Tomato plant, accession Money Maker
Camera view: vertical (180 deg); turntable rotation: 150 degrees
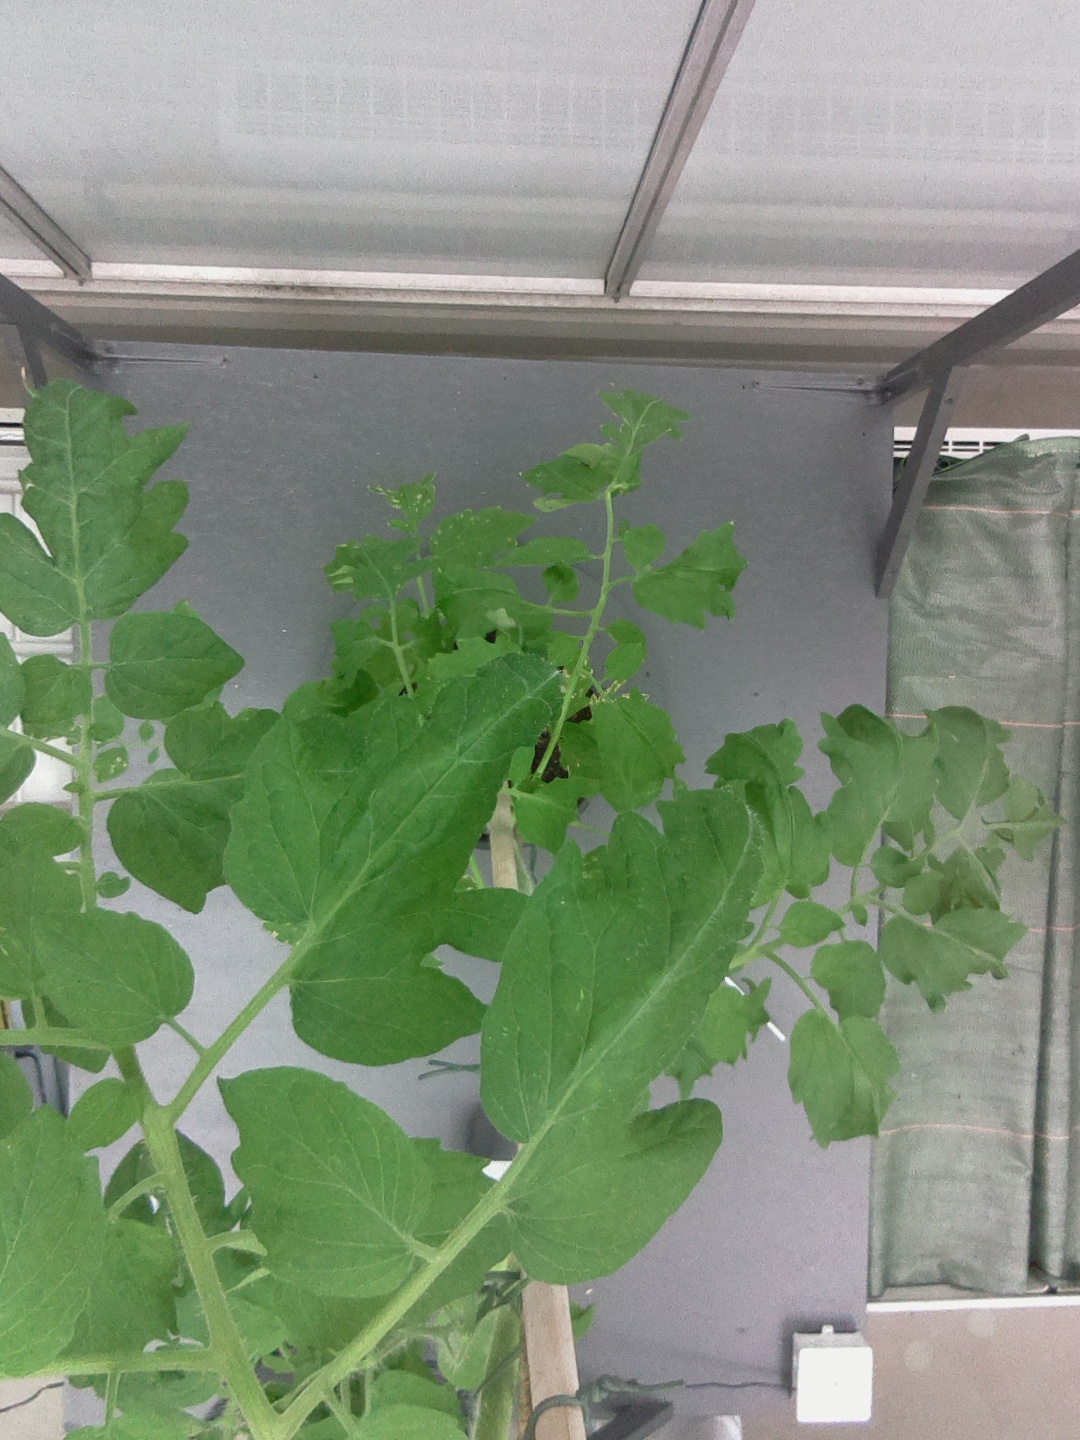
BBCH growth stage 70: Fruits at the main stem or branches visibles